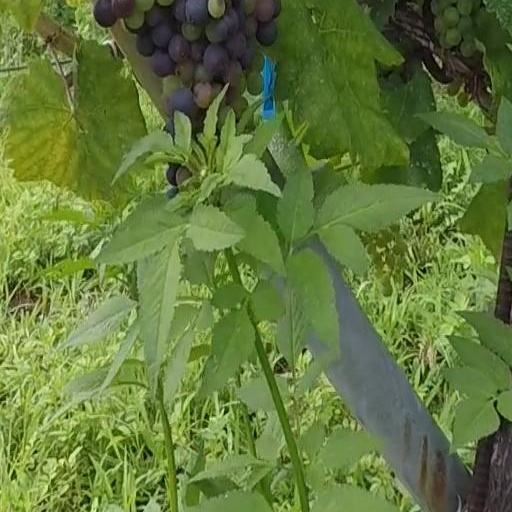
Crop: grape